Bo McCalebb

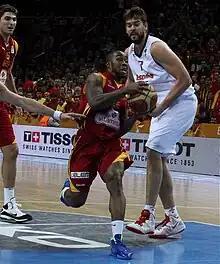
McCalebb with Macedonia in 2011

In 2010, McCalebb accepted an offer to play for the senior men's Macedonian national basketball team, after which he received a Macedonian passport. The "Macedonian MVP" was the second leading scorer in the qualifying for the EuroBasket 2011, with a strong showing against Great Britain, and its NBA star Luol Deng.